Christmas in New Zealand

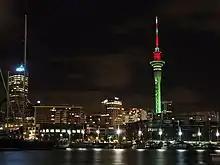
Auckland's Sky Tower illuminated in Christmas colours during the month of December

Christmas traditions in New Zealand—like those in Australia—incorporate traditional Christian, British and North American Christmas traditions, including biblical and winter iconography, as well as modern and local customs. As New Zealand is in the Southern Hemisphere, the holiday falls during the summer months, so it is often celebrated outdoors with barbeques, picnics, and trips to the beach. New Zealand Christmas dishes include summer fruits and vegetables, a variety of locally-produced meats and seafood, and pavlova dessert. Pōhutukawa are displayed as well as the traditional Northern European tree. Christian church celebrations are held on Christmas Eve and Christmas Day, with carols and hymns sung in both English and Māori.